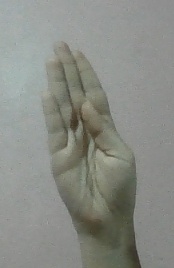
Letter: kaaf